Andrea di Bartolo

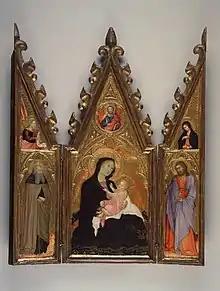
"Madonna of Humility".

He collaborated with his father and Luca di Tommè on an altarpiece (now lost) for the altar of the shoemaker's guild in the cathedral of Siena in 1389. This is his first documented work. However, it is believed that his hand can be discerned in works of his father painted between 1380 and 1389, such as in the "Massacre of the Innocents" (Walters Art Museum).